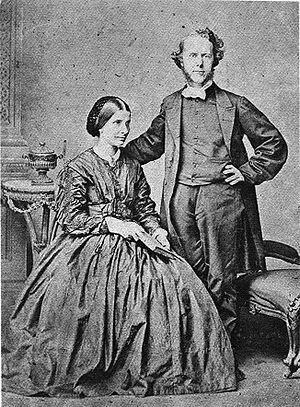
James Hudson Taylor 戴德生 est un missionnaire baptiste anglais, qui a fondé la Mission à l'Intérieur de la Chine, renommée ultérieurement Overseas Missionary Fellowship, et affiliée aux Frères moraves. Hudson Taylor a travaillé 51 ans en Chine où il se fit connaître par son respect de la culture chinoise, portant des habits chinois, ce qui était rare à cette époque parmi les missionnaires. Il prêchait en plusieurs variétés de langues chinoises dont le Mandarin, le Teochew et le Wu, ces deux derniers étant des dialectes parlés à Shanghai et Ningbo. Connaissant bien le dialecte de Ningbo, il traduisit le Nouveau Testament dans celui-ci.